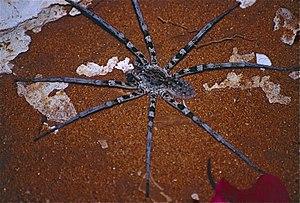
Les Viridasiidae sont une famille d'araignées aranéomorphes.